History of the Jews in Kyiv

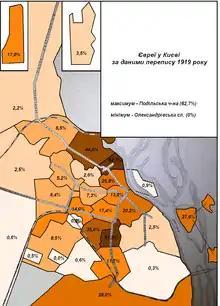
Percentage of ethnic Jews in Kyiv's districts according to the 1919 municipal population census

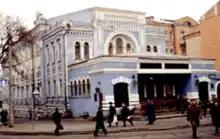
Brodsky Choral Synagogue around 1970; then used as a puppet theatre and currently used as a synagogue

In the 19th century the Jewish community flourished and the Kyiv community became one of the biggest communities in Ukraine. In 1815, the Jewish population was 1,500, and would continue to grow, reaching over 81,000 nearly one hundred years later in 1913. In that period many synagogues were built including the city's main synagogue, the Brodsky Choral Synagogue. Jewish schools and workshops were built all around the city.